Nie Yuanzi

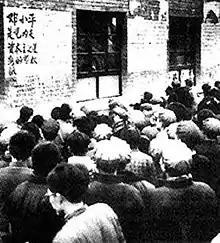
People gathering to read Nie Yuanzi's 1967 poster condemning Deng Xiaoping

On 25 May 1966, Nie put up a big-character poster on the campus of Peking University. The poster criticised Song Shuo, deputy director of the Beijing Municipal University Bureau, Lu Ping, the President of Peking University and head of its CCP committee, and Peng Peiyun, an official in the Beijing Municipal University Bureau. Although Nie's main criticism was over the control of Peking University by the bourgeoisie, the aim of the campaign was to legitimise the purge of the Beijing municipal party chief Peng Zhen, by exposing his alleged crime of supporting a bourgeoise reactionary education line. This was pushed by members of the radical left-lean clique surrounding Mao Zedong, including Kang Sheng and his wife Cao Yi'ou.